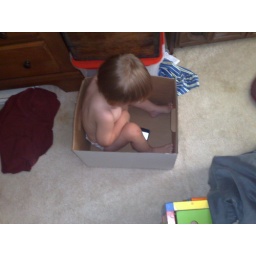
For some reason he is sitting in a box to watch his videos on the iPhone.